Jean-Louis Ferrand

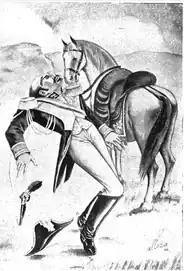
Illustration of General Louis Ferrand committing suicide by José Alloza

Louis Ferrand endured the reprisal of Jean-Jacques Dessalines in 1805; after which a new uprising forced him to accept a battle in which he was completely defeated by Dominican forces under Juan Sanchez Ramirez in the Battle of Palo Hincado, which led him to commit suicide in 1808.